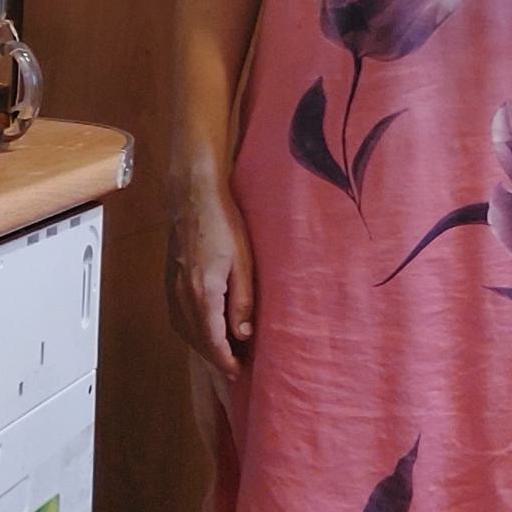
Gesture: no_gesture